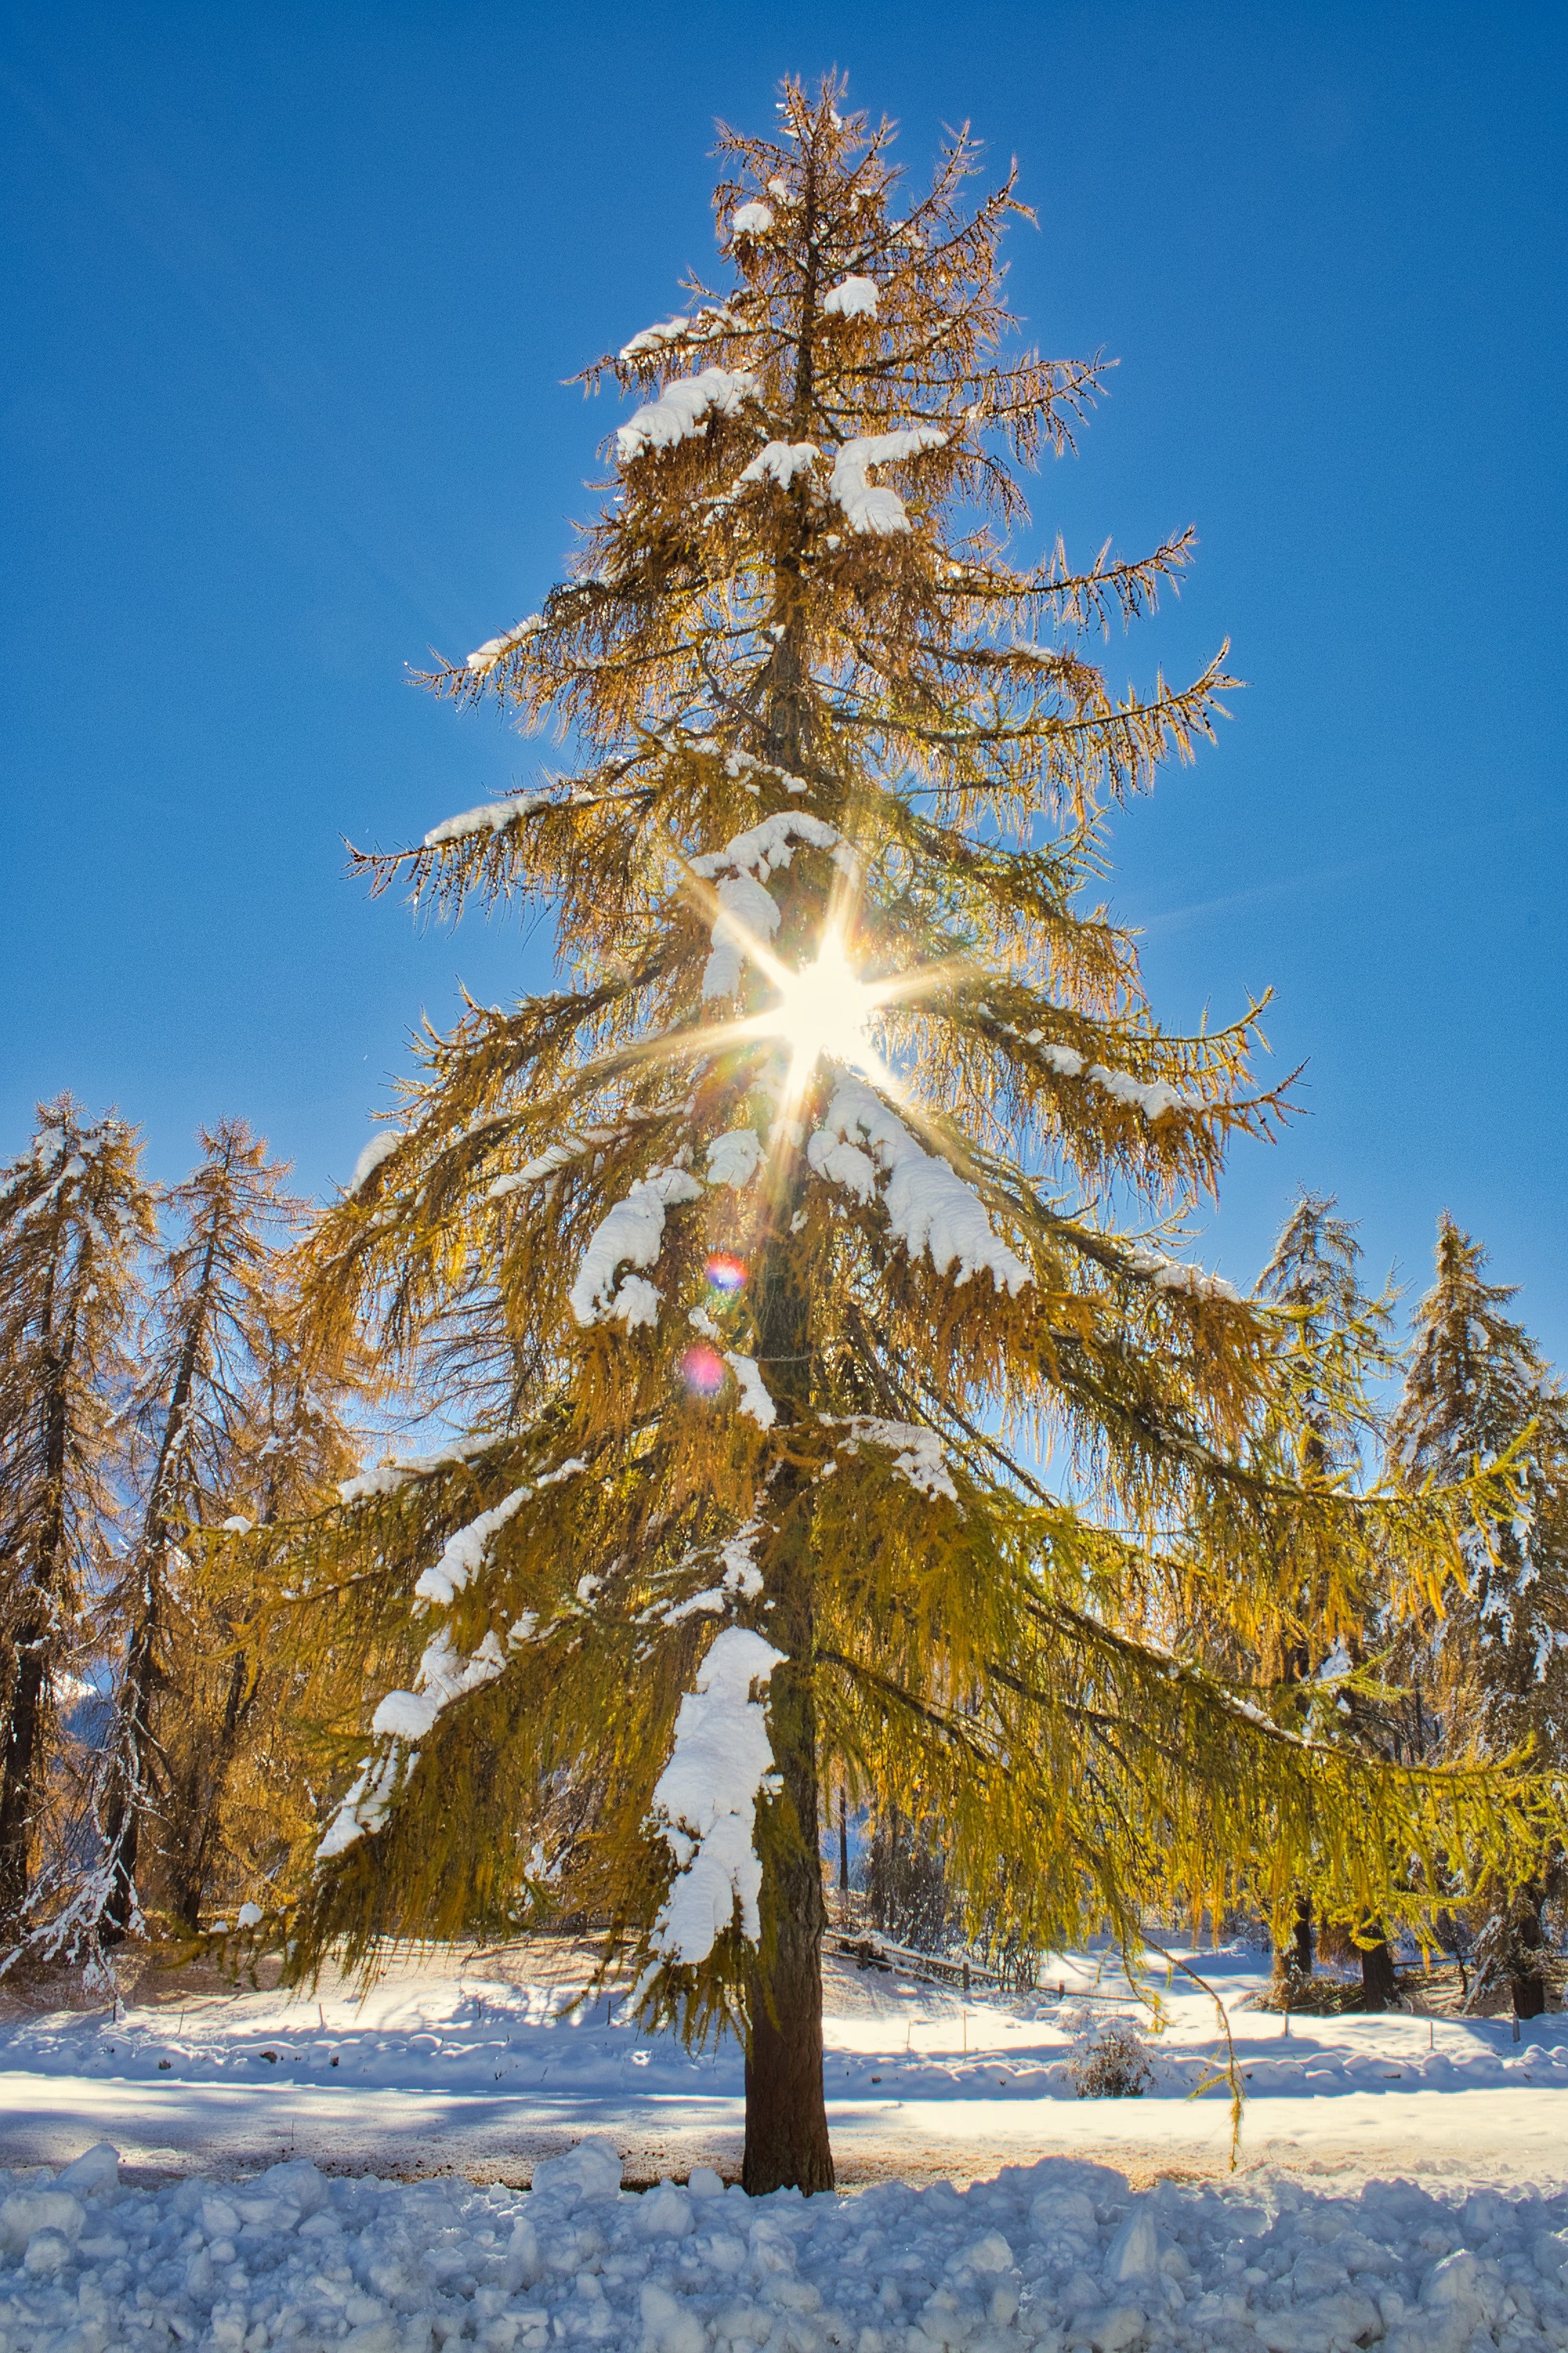
natural, sky, snow, plant, branch, larch, natural landscape, tree, evergreen, twig, freezing, trunk, landscape, winter, spruce fir forest, forest, conifer, frost, symmetry, grove, temperate broadleaf and mixed forest, tropical and subtropical coniferous forests, temperate coniferous forest, white pine, mountain range, interior design, spruce, Canadian fir, fir, pine, pine family, Northern hardwood forest, lens flare, evening, precipitation, Yellow fir